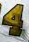
Number: 4